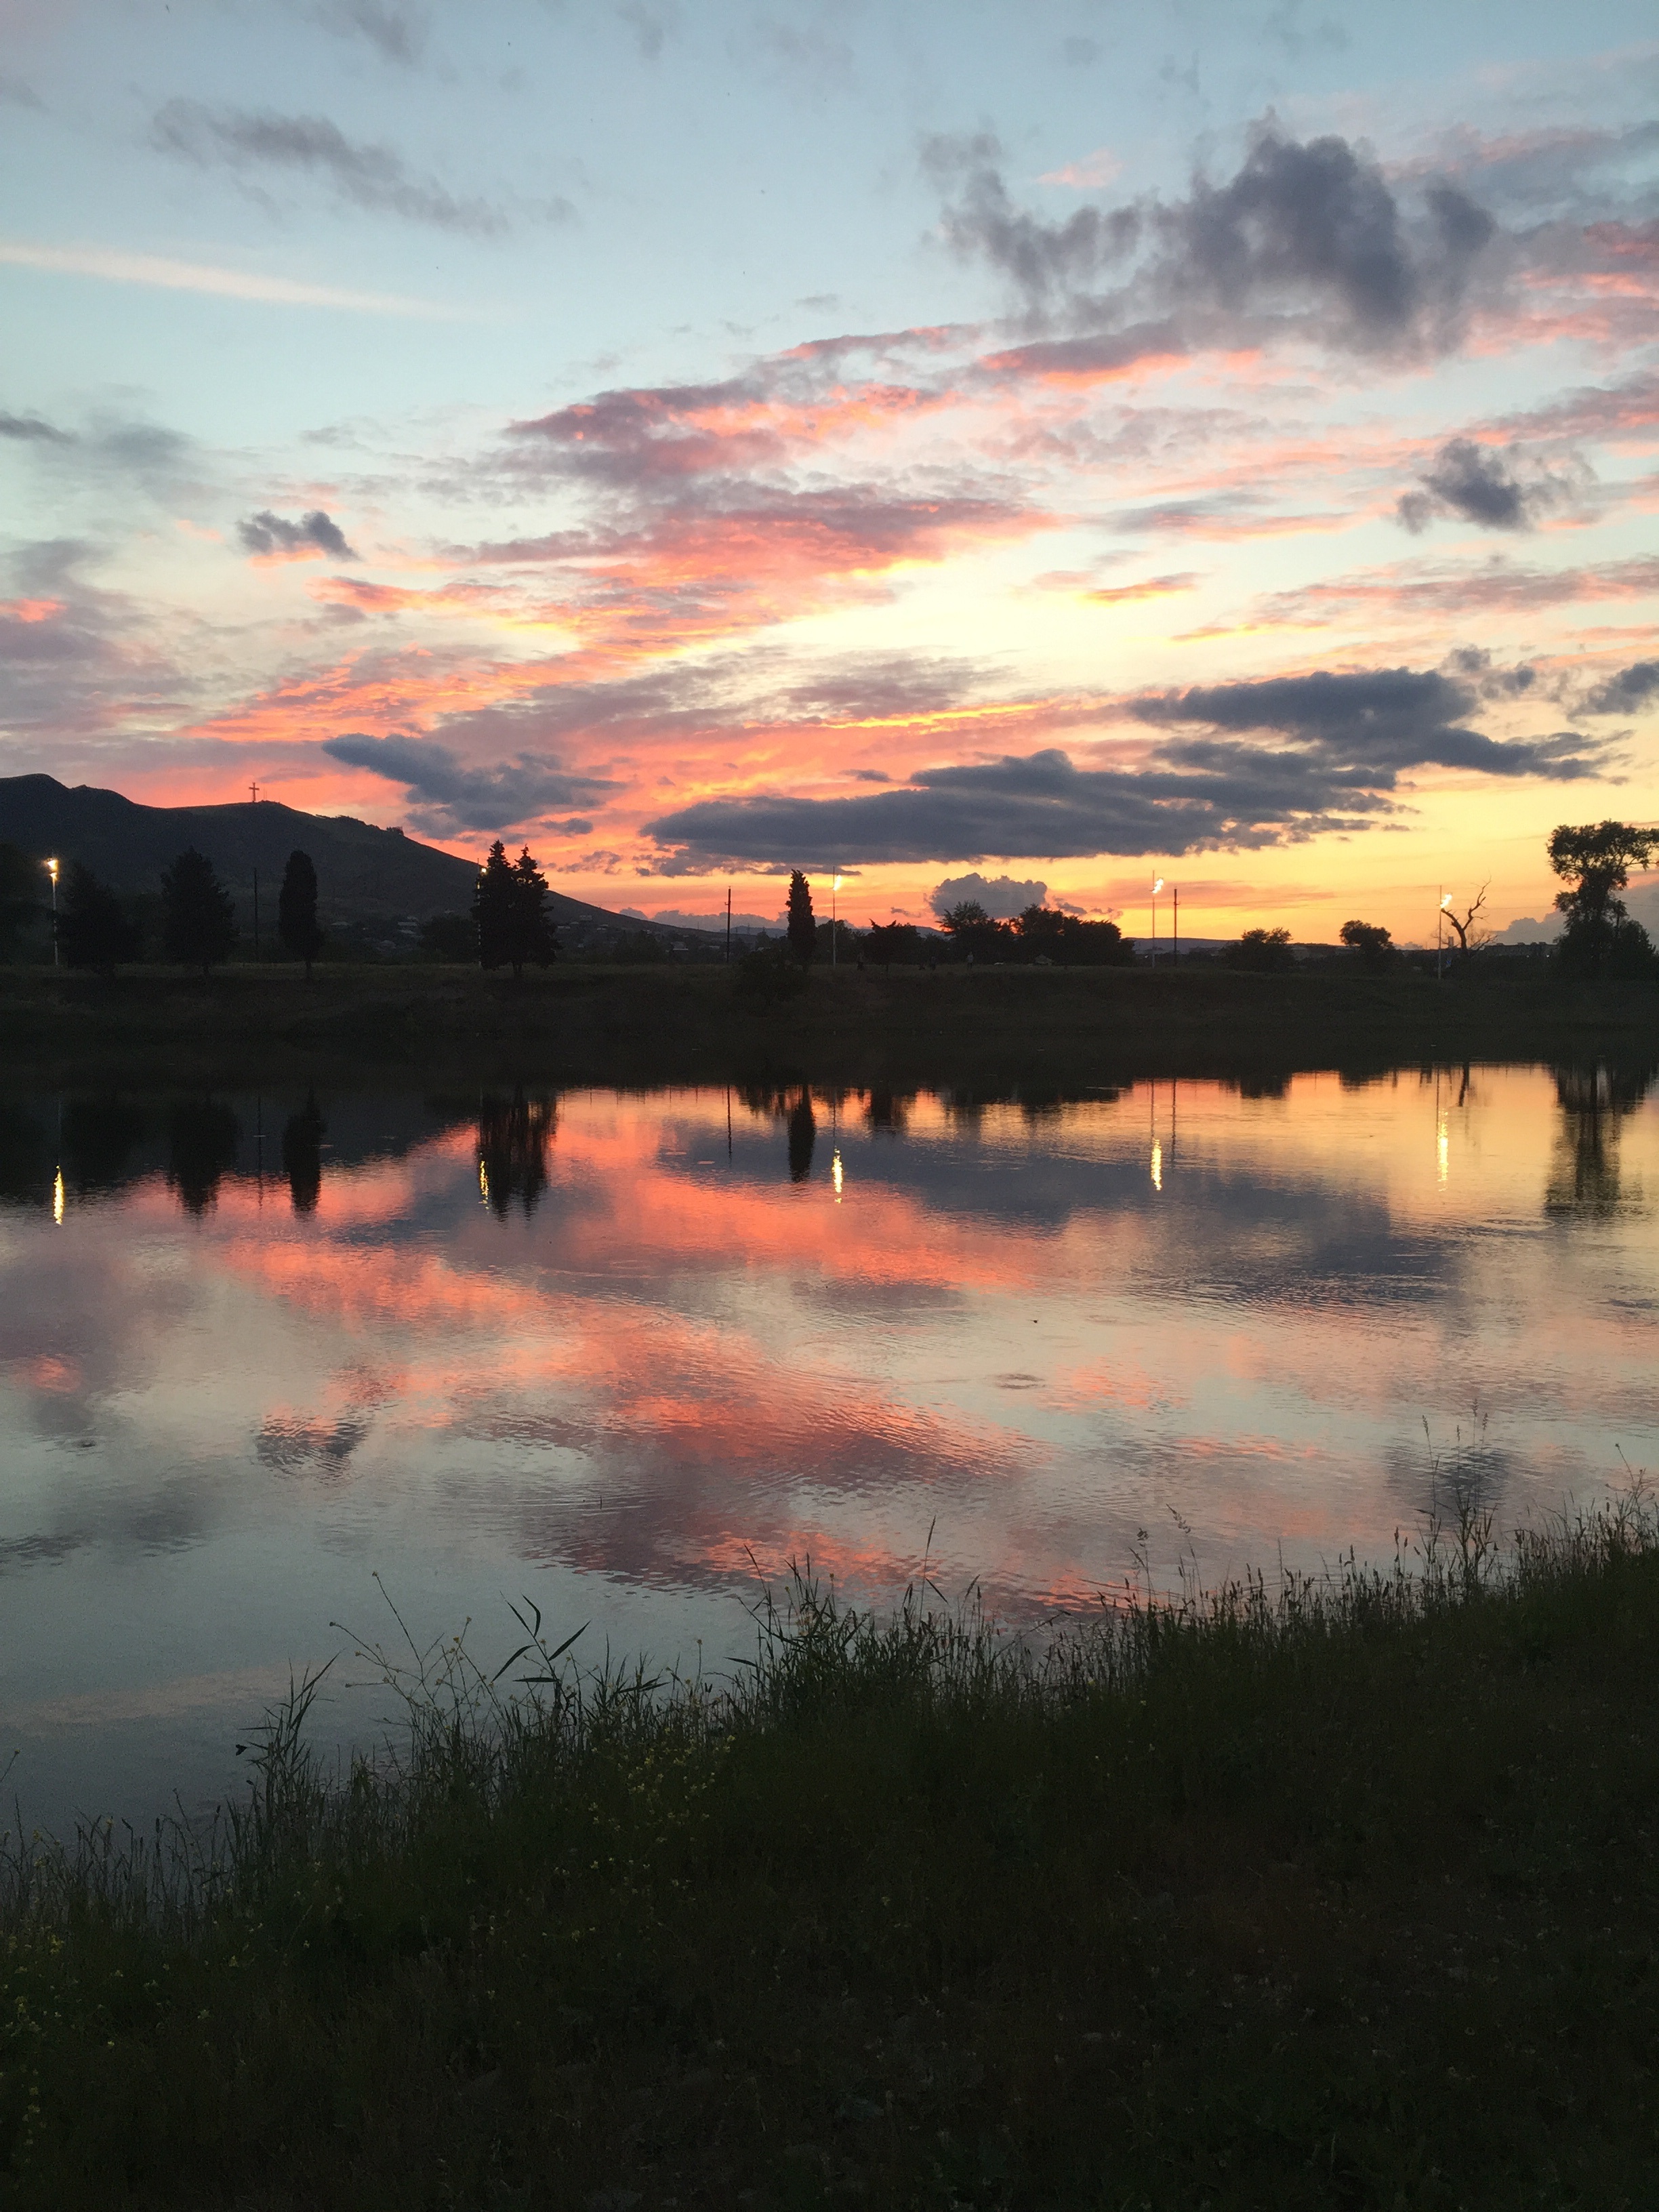
sea, nature, cloud, sky, sunrise, sunset, morning, lake, dawn, river, dusk, evening, reflection, loch, afterglow, atmospheric phenomenon